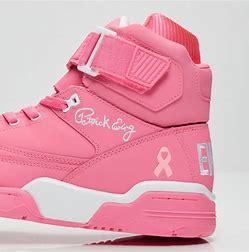
Brand: Ewing
Model: 33 Hi